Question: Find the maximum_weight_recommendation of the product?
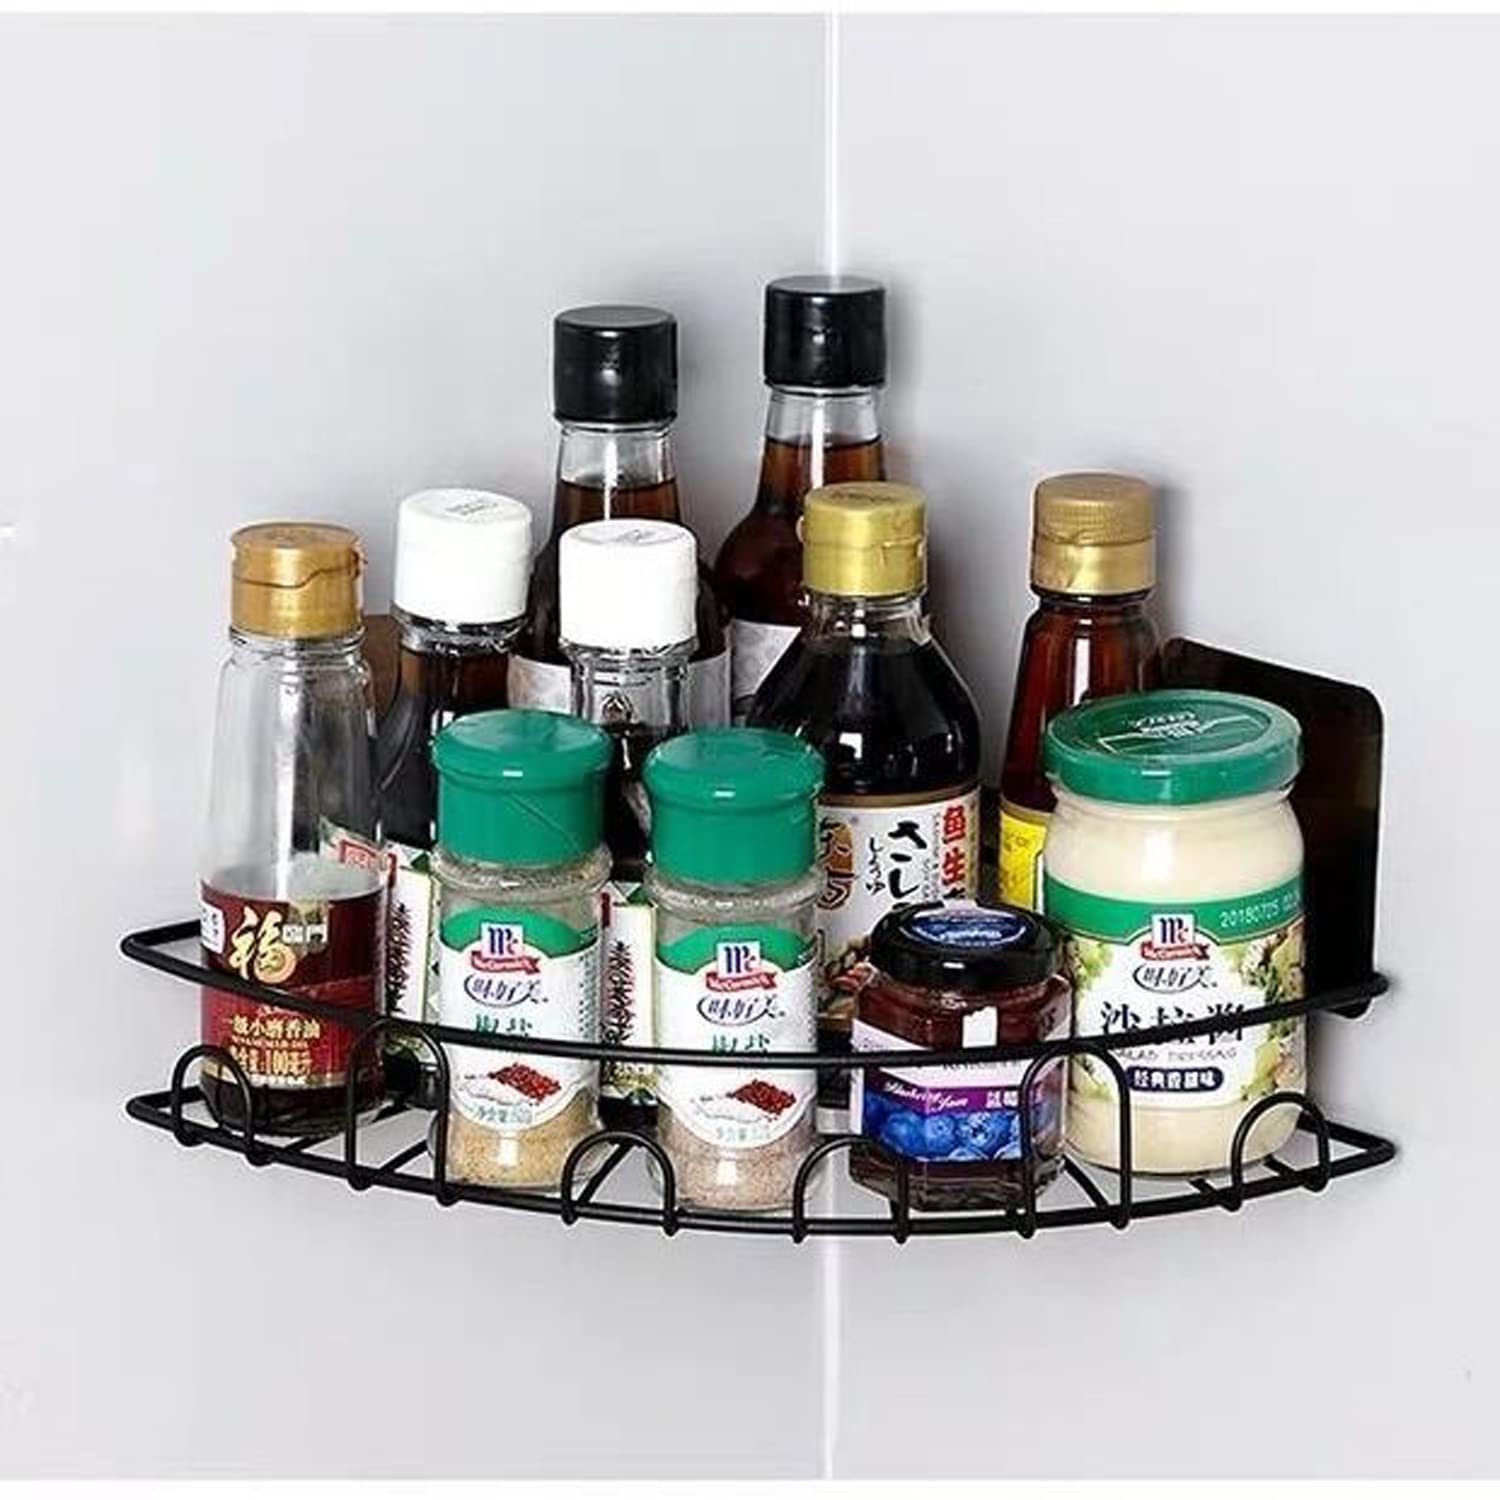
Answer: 20180705.0 microgram